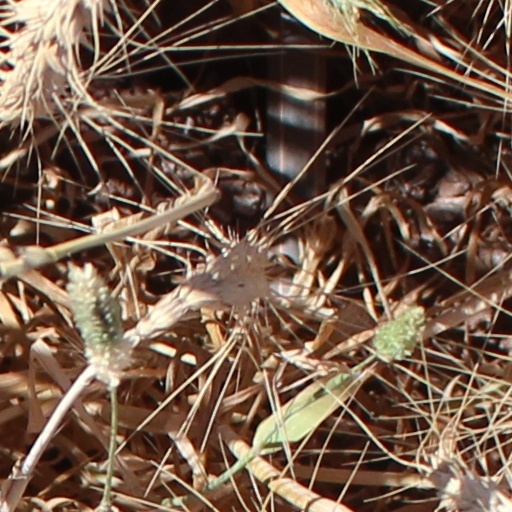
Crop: wheat